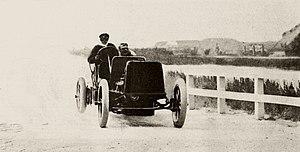
Willy Pöge, vainqueur des 10 kilomètres d'Ostende contre-la-montre en 1903sur Mercedes - La Vie au Grand Air du 17 juillet 1903, p.486
Willy Pöge, né le 2 décembre 1869 à Chemnitz et mort le 12 mai 1914, était un entrepreneur allemand de Saxe également cavalier, coureur cycliste, et surtout pilote automobile.